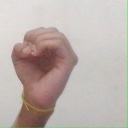
अक्षर: ऊ